Canadian National class I-8 4-6-0

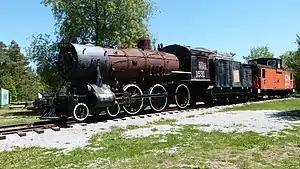
CN Class H-6-g No 1531 is now preserved in a sorry state at the Simcoe County Museum awaiting the raising of $400k to restore her to former glory.

Canadian National Railway (CN) Class I-8 steam locomotives were of 4-6-0 wheel arrangement in the Whyte notation, or " 2'C " in UIC classification. These locomotives were built for the Grand Trunk Railway (GT) from 1906 through 1908 for passenger service. Most were scrapped in the 1930s, but number 1620 remained operational through World War II.